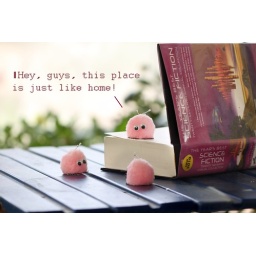
Obviously, they looked in the wrong section of the library :PHappy pretty pink (sci-fi) tuesday!